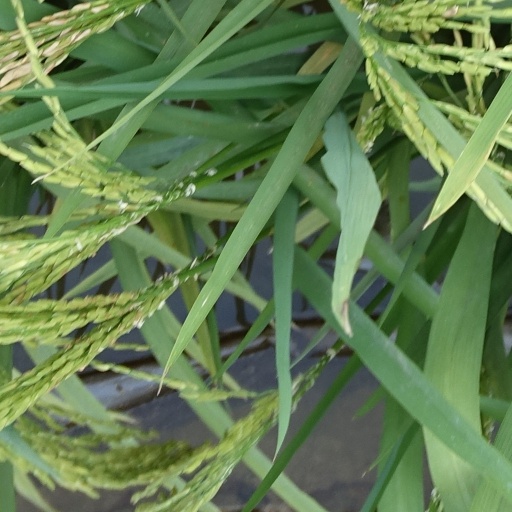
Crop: rice